Independence Day (1996 film)

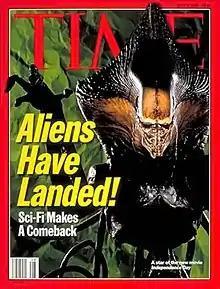
One of the film's creatures on the cover of the July 1, 1996, issue of "Time".

The film had its official premiere held at Los Angeles' now-defunct Mann Plaza Theater on June 25, 1996. It was then screened privately at the White House for President Bill Clinton and his family before receiving a nationwide release in the United States on July 2, 1996, a day earlier than its previously scheduled opening.